Radio noise

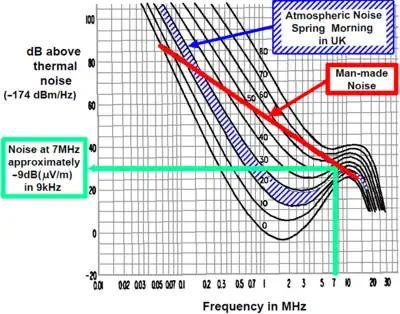
Atmospheric noise and human-caused noise as a function of frequency in the LF, MF, and HF radio spectrum according to CCIR 322. The vertical axis is in decibels above the thermal noise floor. The graph shows that as frequency drops atmospheric noise dominates other sources, and that as frequency rises, although all noise quiets, human-caused noise exceeds atmospheric noise.

Radio noise is a combination of natural electromagnetic atmospheric noise ("spherics", static) created by electrical processes in the atmosphere like lightning; human-made radio frequency interference from other electrical devices picked up by the receiver's antenna; and thermal noise present in the receiver input circuits, mostly caused by the random thermal motion of molecules inside resistors.